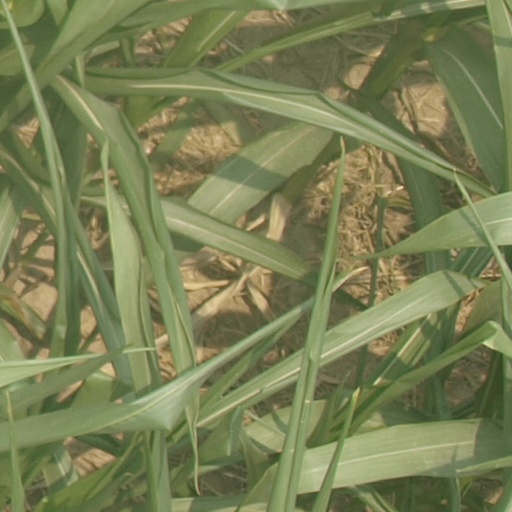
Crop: maize; corn